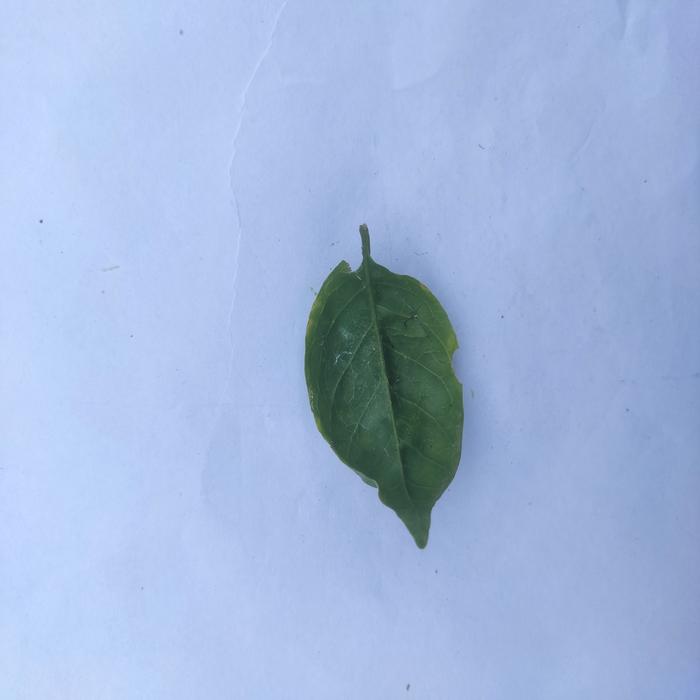
Crop: Aegle Marmelos
Leaf condition: Leaf_Curl